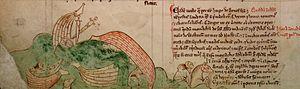
La marine est un genre d'art figuratif, qui dépeint ou tire sa principale source d'inspiration de la mer. Ces peintures forment un type particulièrement important entre les XVIIᵉ et XIXᵉ siècles. Par extension, le terme recouvre souvent les représentations artistiques de navigation sur rivières ou estuaires, les scènes de plage et de tous les arts montrant des bateaux, même dessinés ou peints depuis la terre ferme.